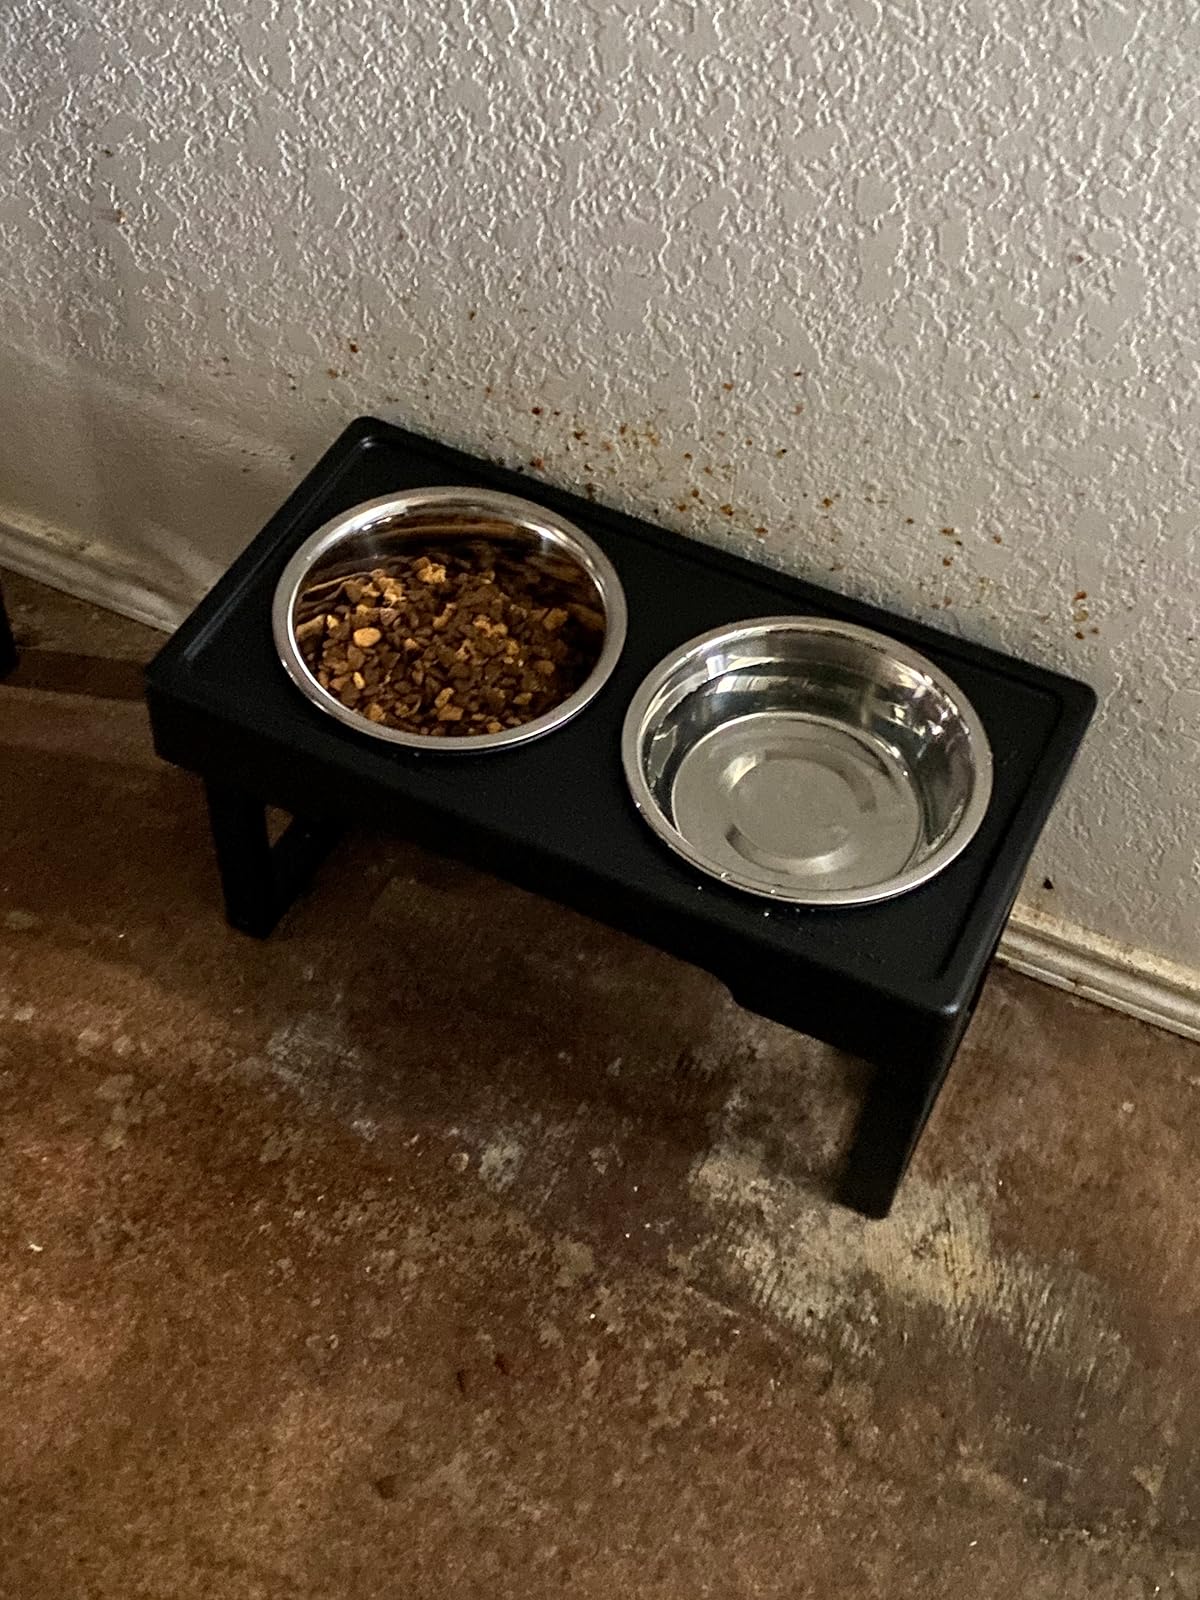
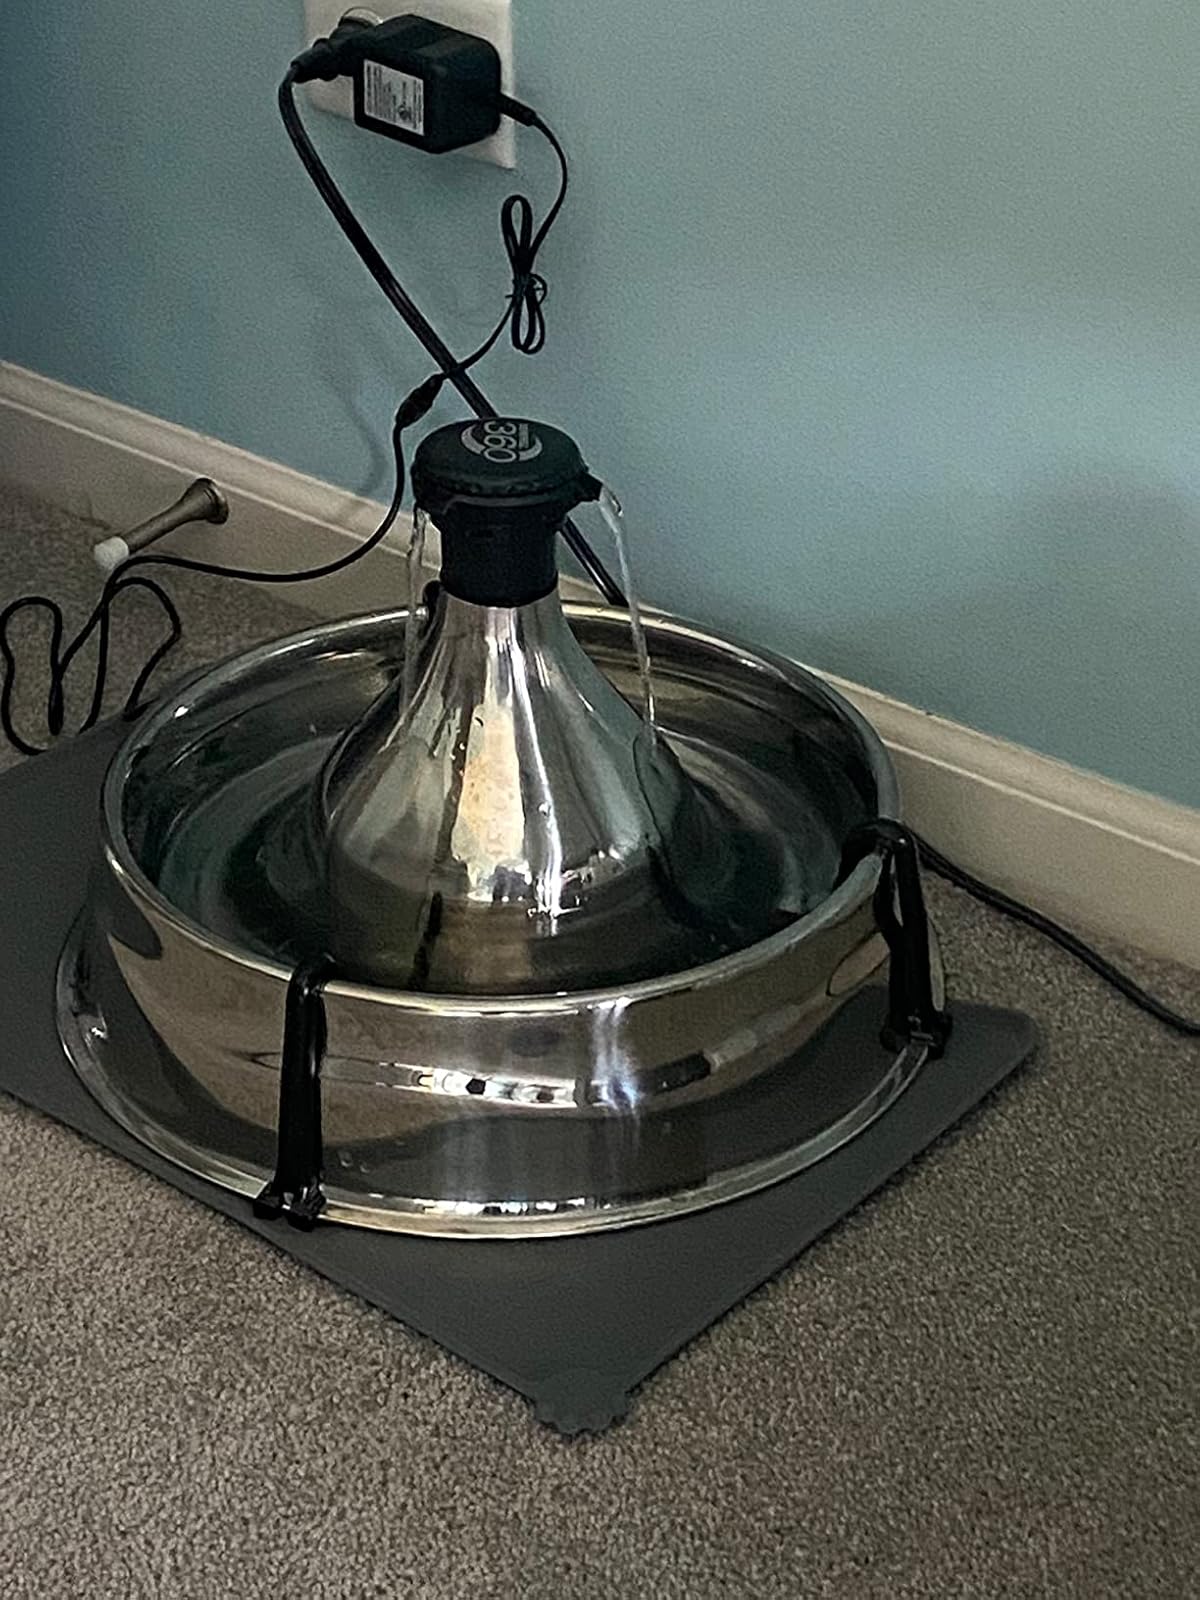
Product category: items_bowl
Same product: no